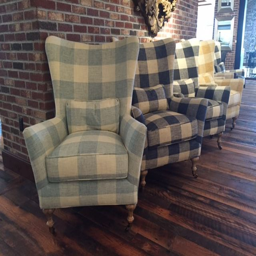
person can be customized in many different colors !